Vladimir Purishkevich

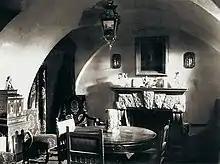
Basement of the Yusupov Palace on the Moika in St. Petersburg where Rasputin was murdered

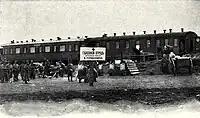
Purishkevich' medical aid train in 1916

Prince Felix Yusupov was impressed by Purishkevich's speech criticizing Rasputin. He visited Purishkevich, who quickly agreed to participate in the killing of Rasputin. Also, Grand Duke Dmitri Pavlovich joined the conspiracy. Purishkevich talked to Samuel Hoare, the head of the British Secret Intelligence Service in Petrograd.